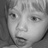
Emotion: surprise